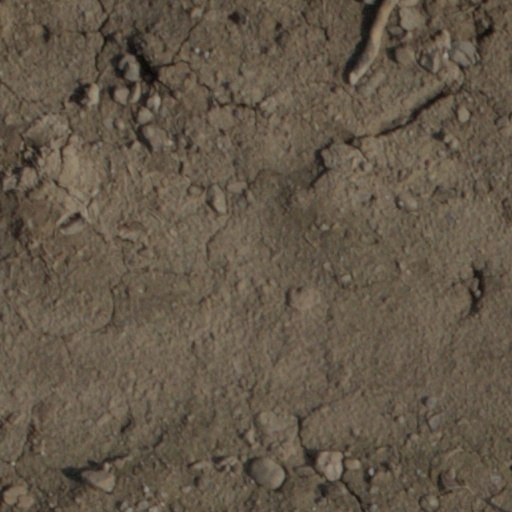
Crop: wheat